Maravijaya attitude

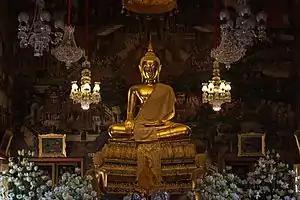
The seated Māravijaya Buddha in the of Wat Arun, Bangkok

Māravijaya attitude is an attitude of Buddha in Thai art of which the seated Buddha is putting his hand in the relax posture towards to the ground, loosely holding his knee. The other hand is on his lap. His eyes, sometimes closed, look down to the ground. The gesture of the hand reaching the ground is called "bhumisparshamudra", which also refers to the attitude as well. The gesture refers to the episode which the Buddha calling the earth to witness.